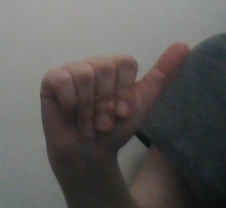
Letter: dhad